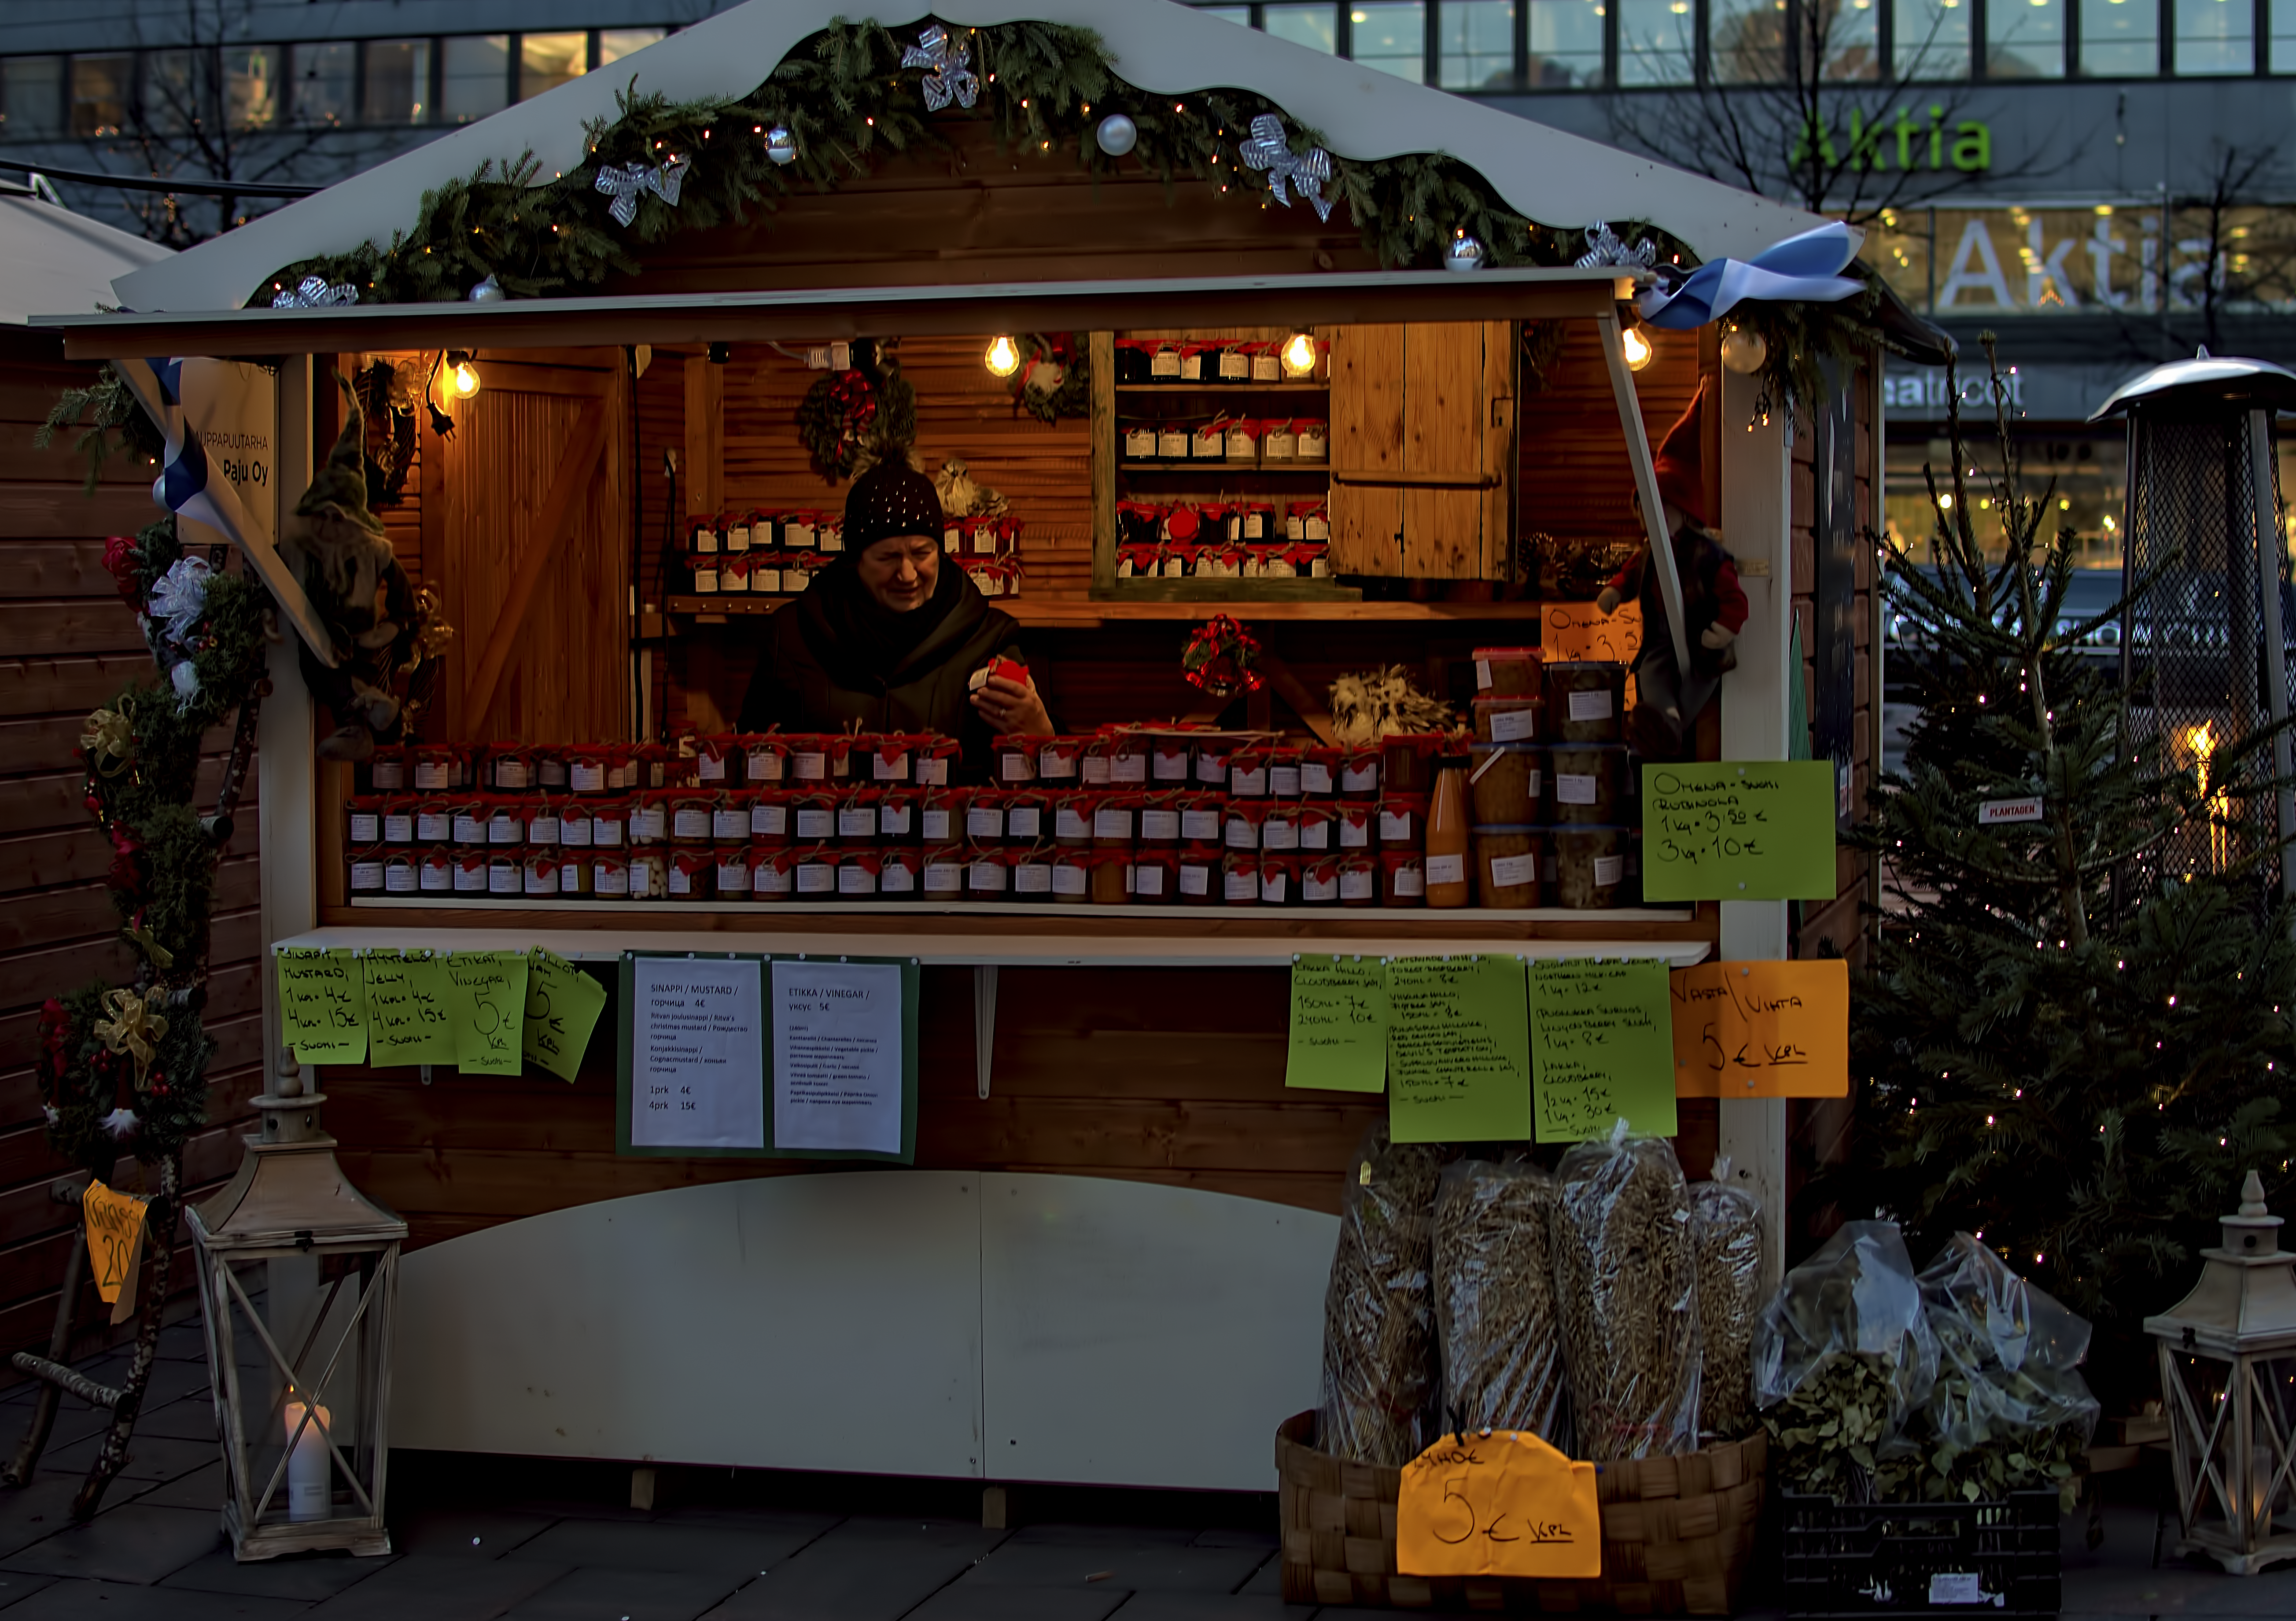
tree, plant, night, evening, vendor, facade, market, christmas, 2014, stall, finland, helsinki, markkinat, tuomaan, outdoor structure